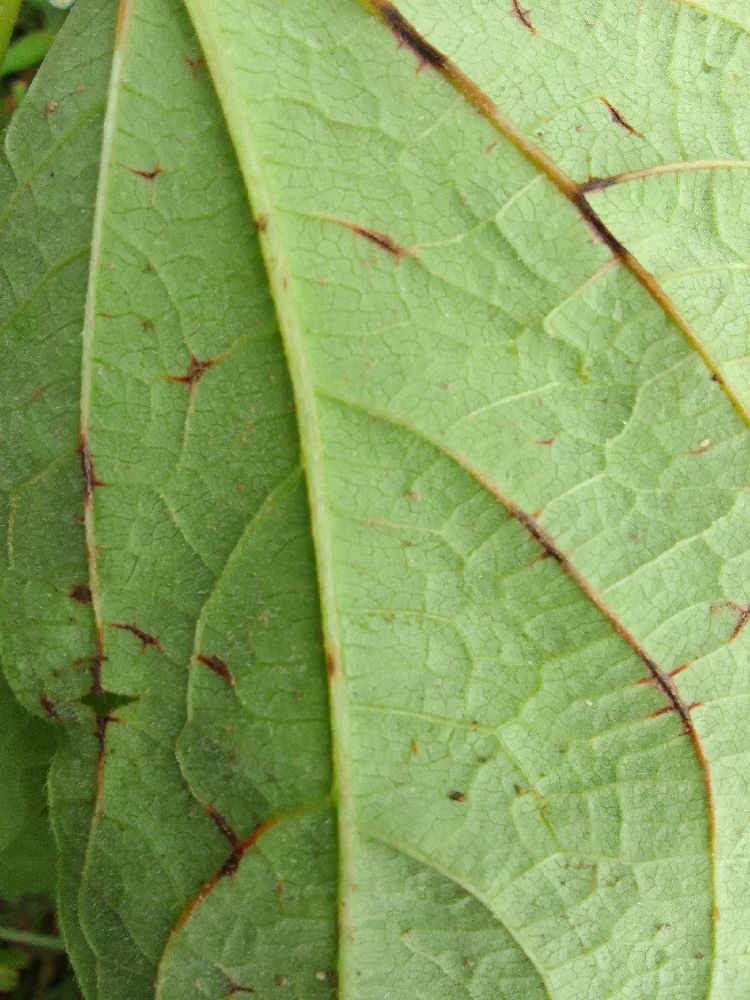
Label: anthracnose